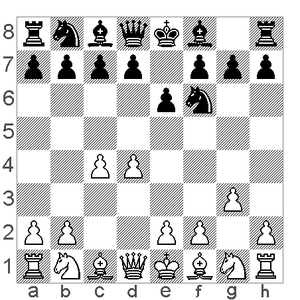
Cet article est partiellement ou en totalité issu de l'article intitulé « liste des ouvertures d'échecs suivant le code ECO ».